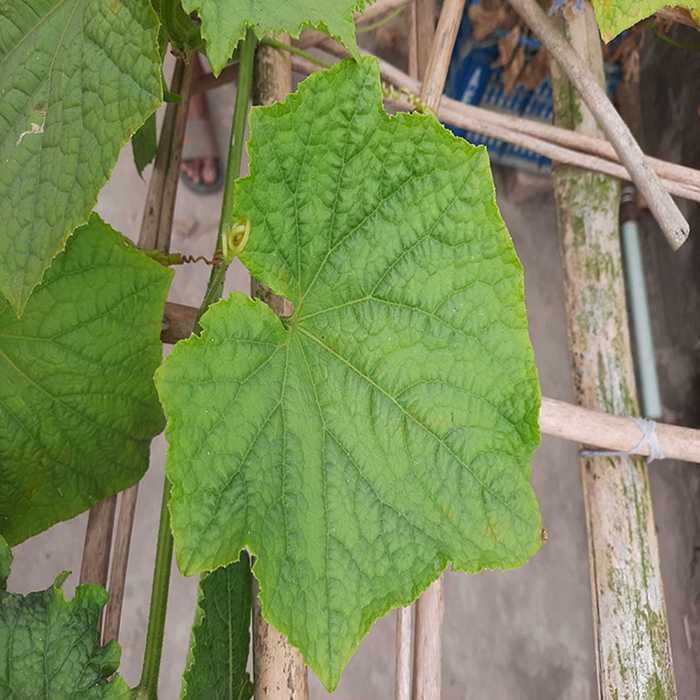
Plant: Cucumber
Label: Fresh leaf